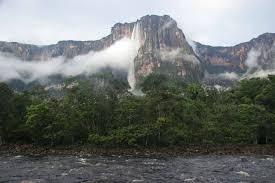
Landmark: Angel Falls